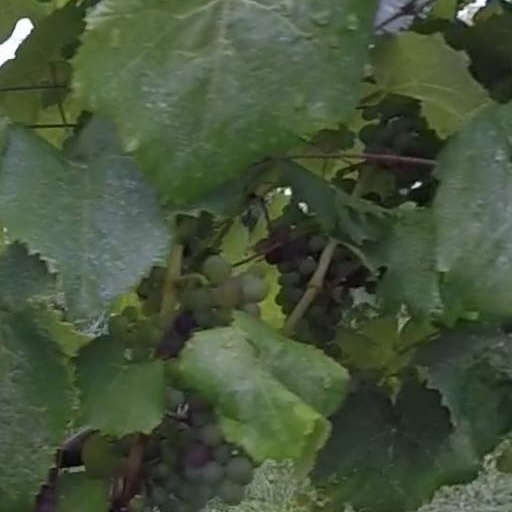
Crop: grape